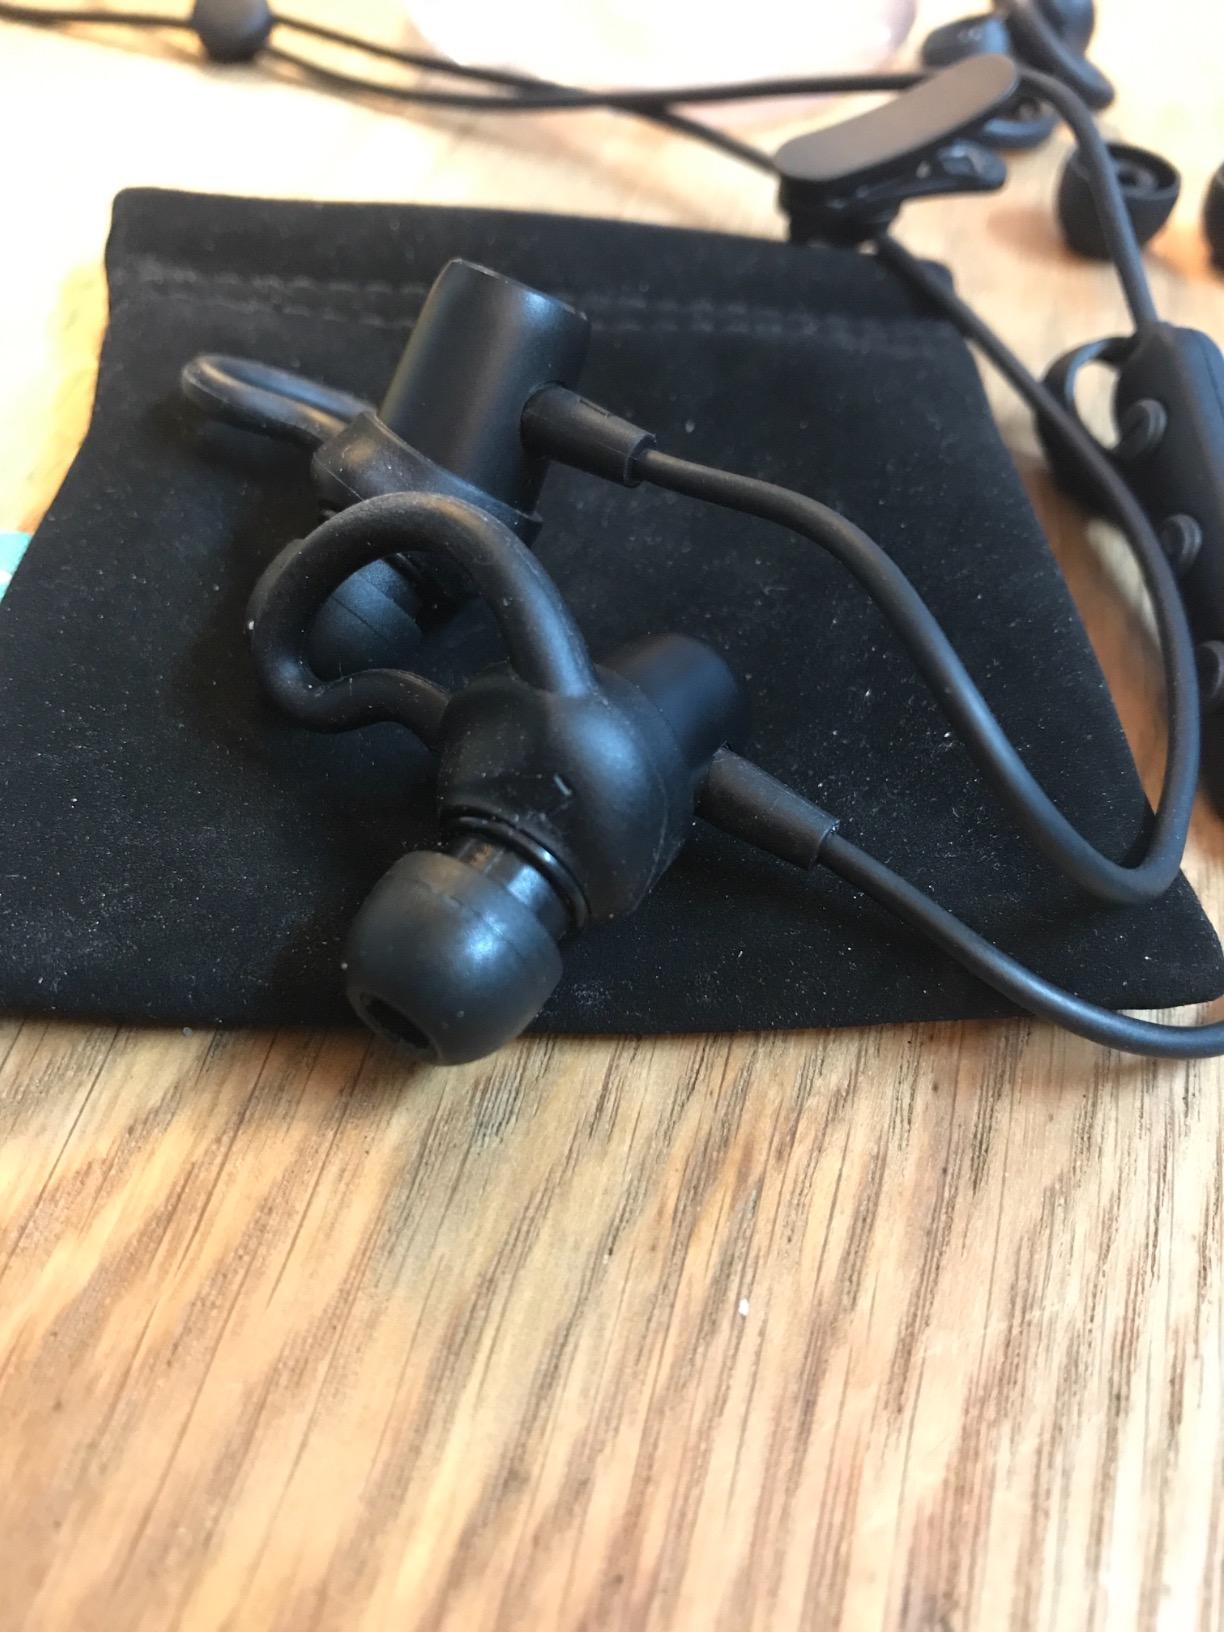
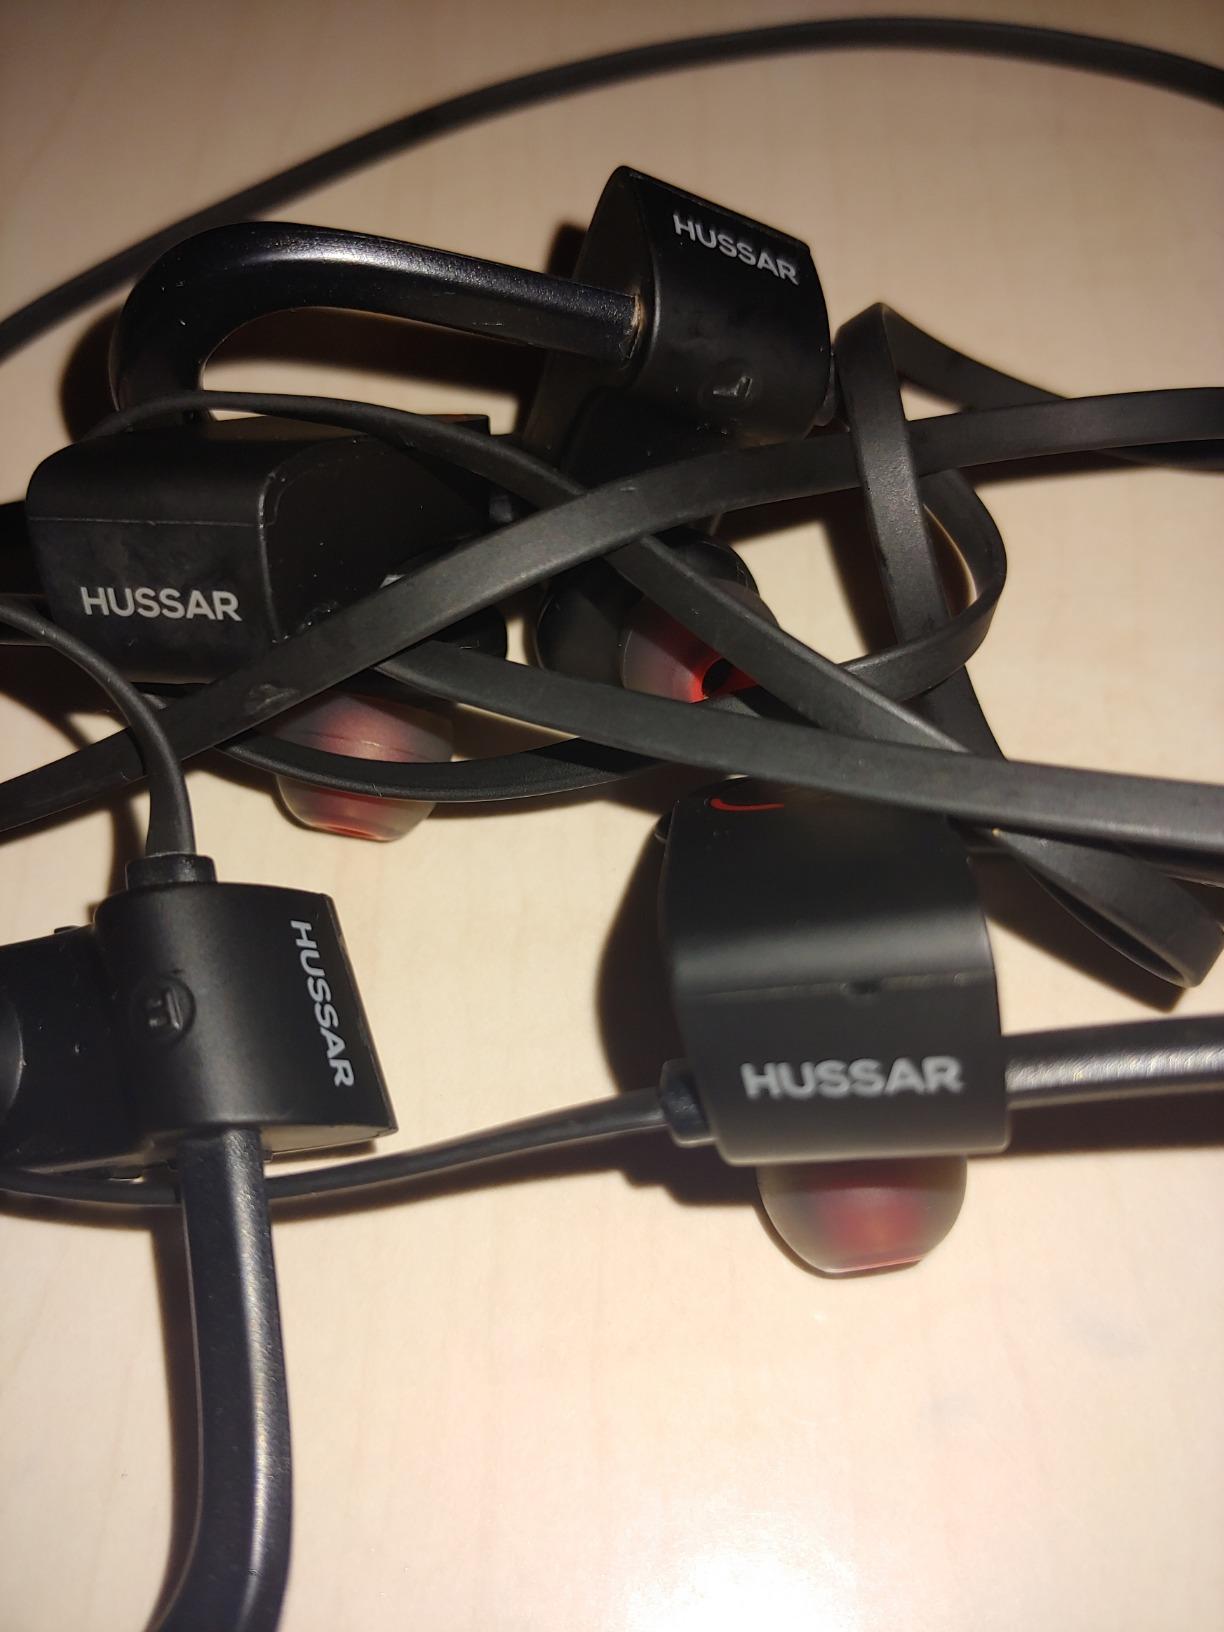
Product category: headphones
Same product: no